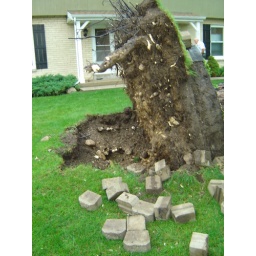
Boy, am I glad I didn't bother to plant flowers around the tree this year.